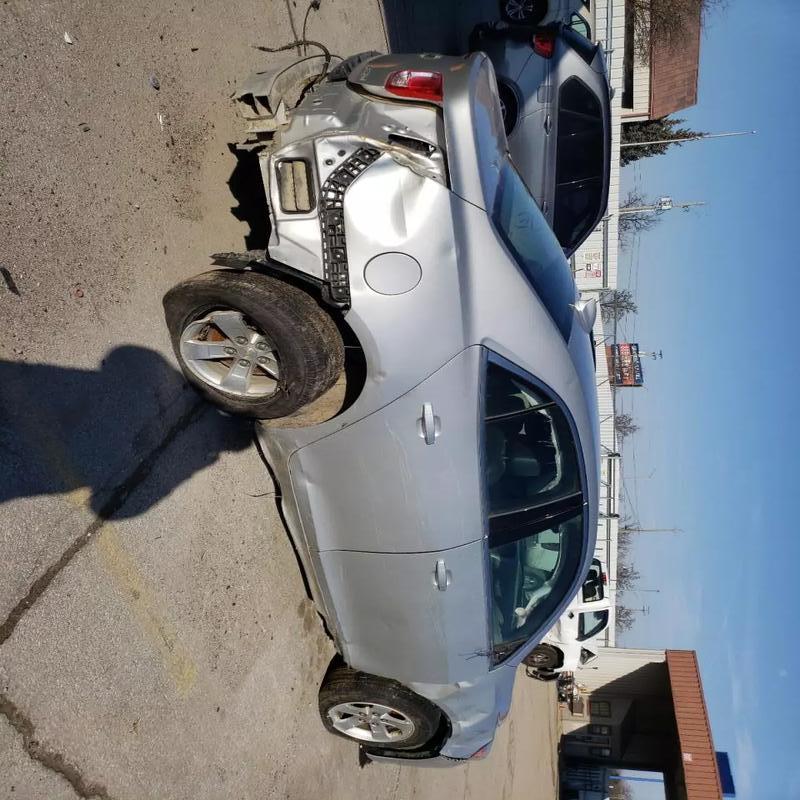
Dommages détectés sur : aile avant droite, aile arrière droite, feu arrière droit, pare-choc arrière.
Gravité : majeur